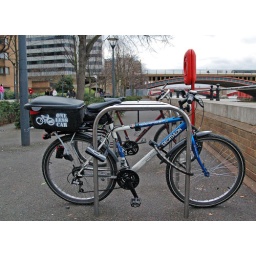
My bike parked by the Thames. I stencilled the graffiti on both sides of the box a few days previously.